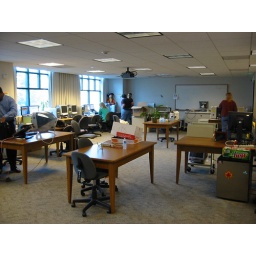
Another computer lab in the library that lab managers and networking folks have been moved into.